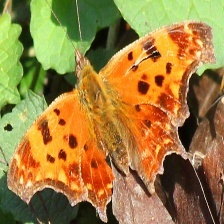
Species: EASTERN COMA
Butterfly family (ImageNet category): admiral